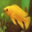
Label: aquarium_fish